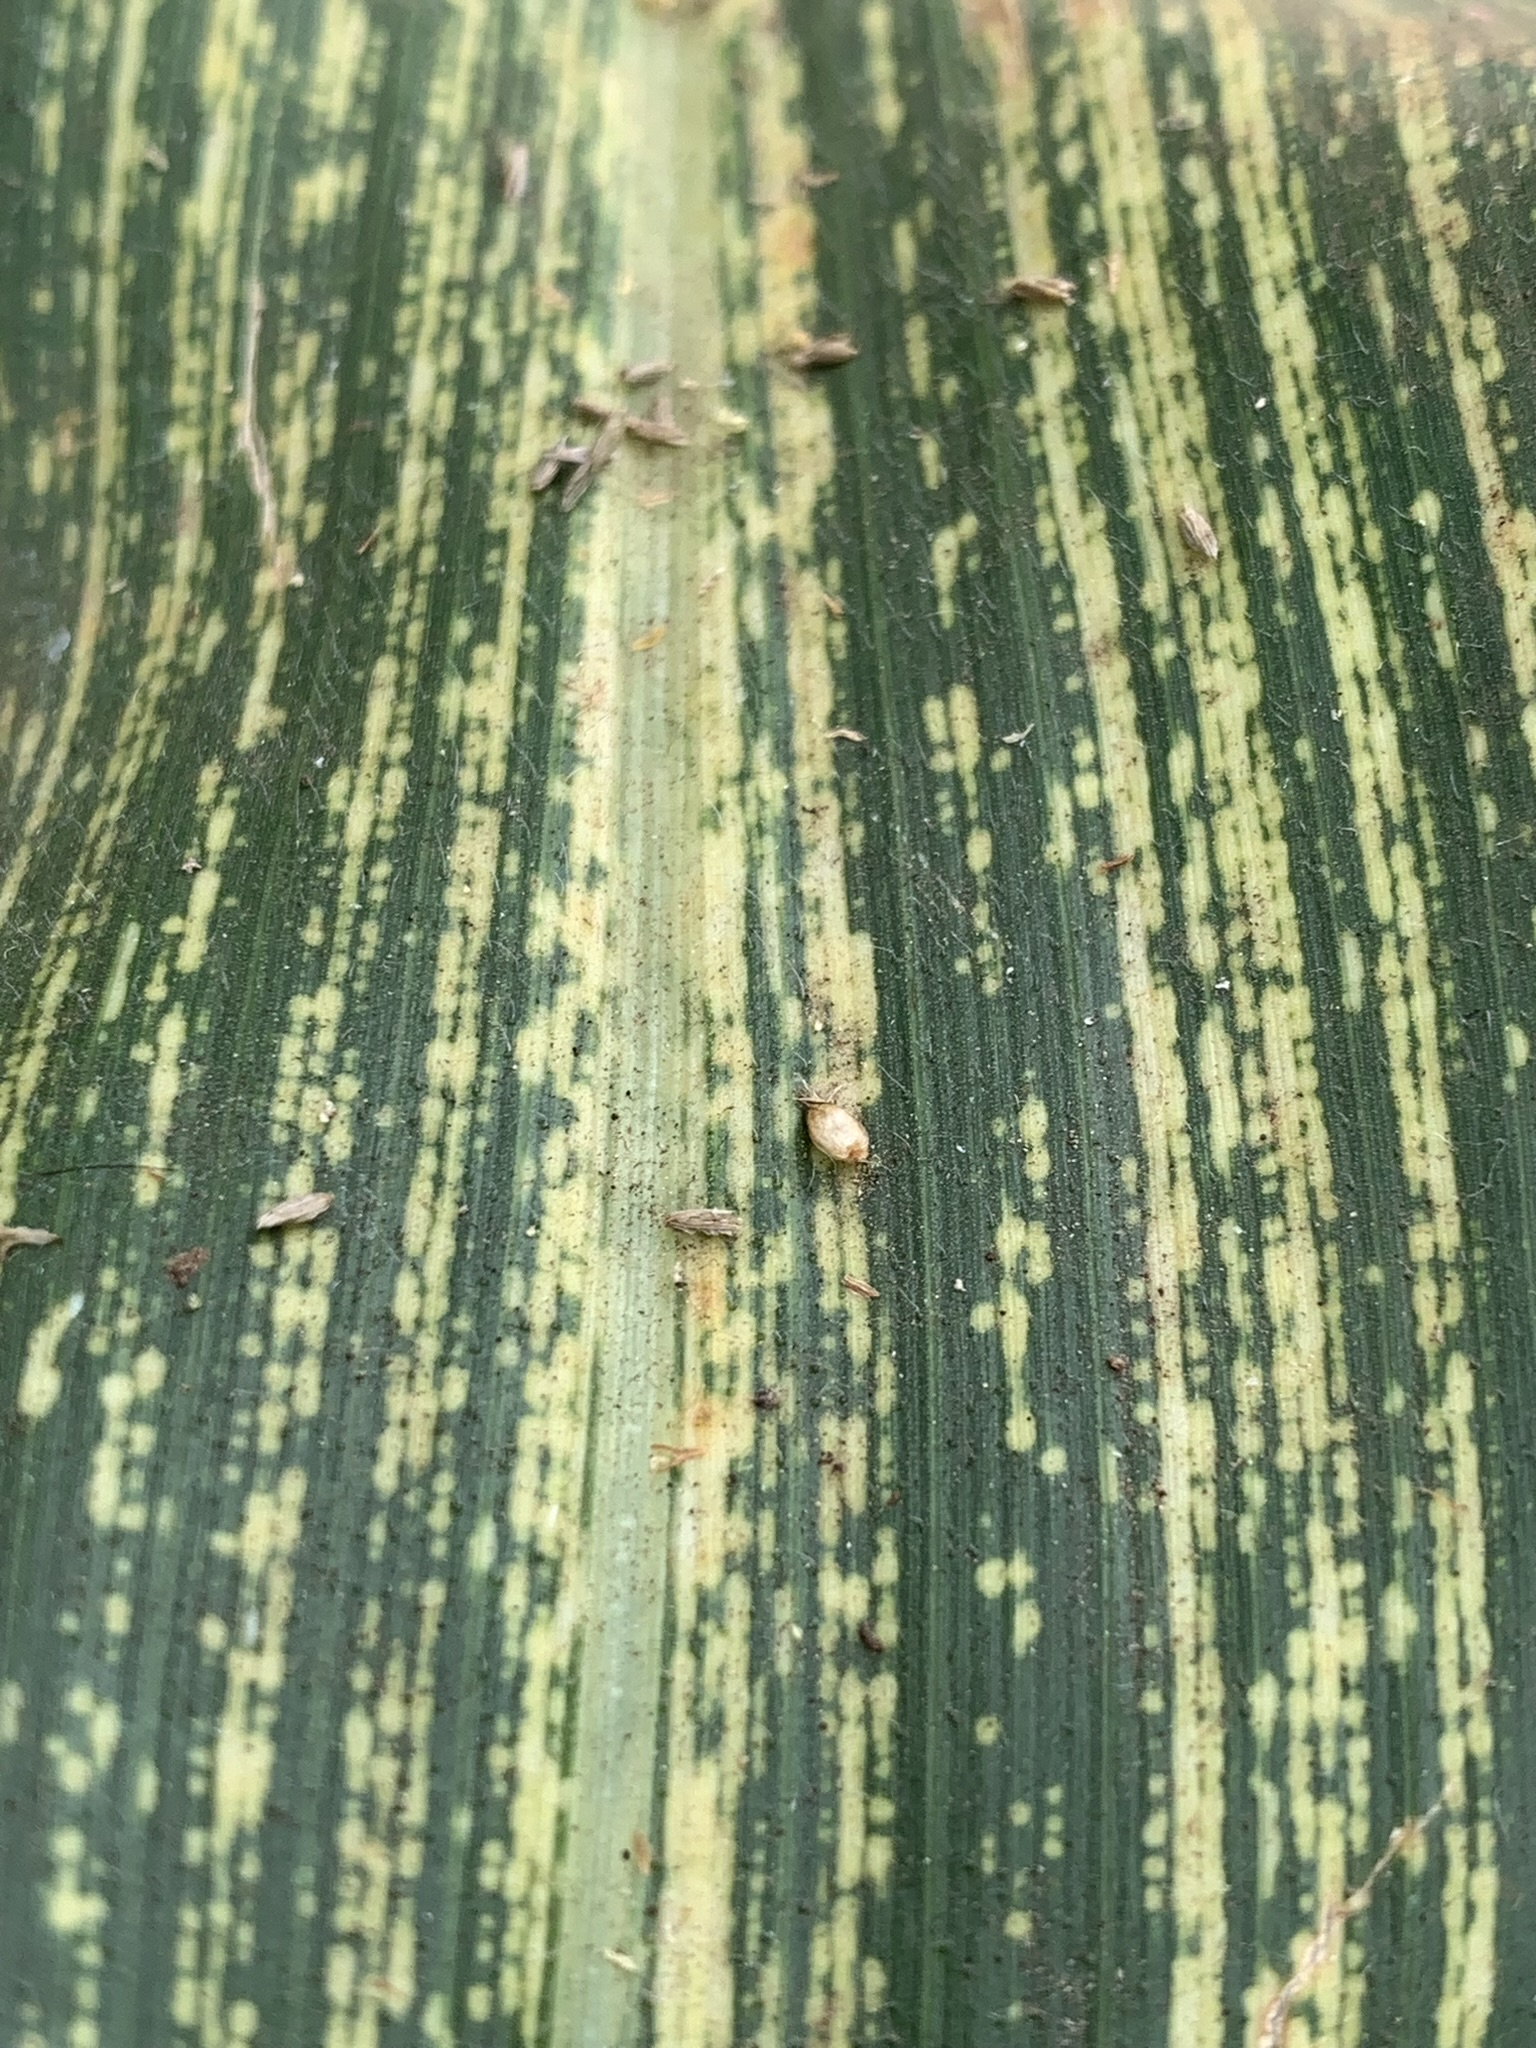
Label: MSV